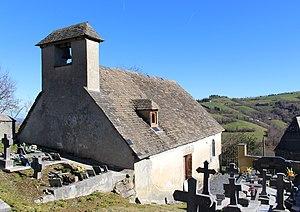
Église Notre-Dame-de-l'Assomption de Lanso (Hautes-Pyrénées)
La liste des églises des Hautes-Pyrénées recense de manière exhaustive les églises situées dans le département français des Hautes-Pyrénées.
Sère-Lanso est une commune française située dans le département des Hautes-Pyrénées, en région Occitanie.